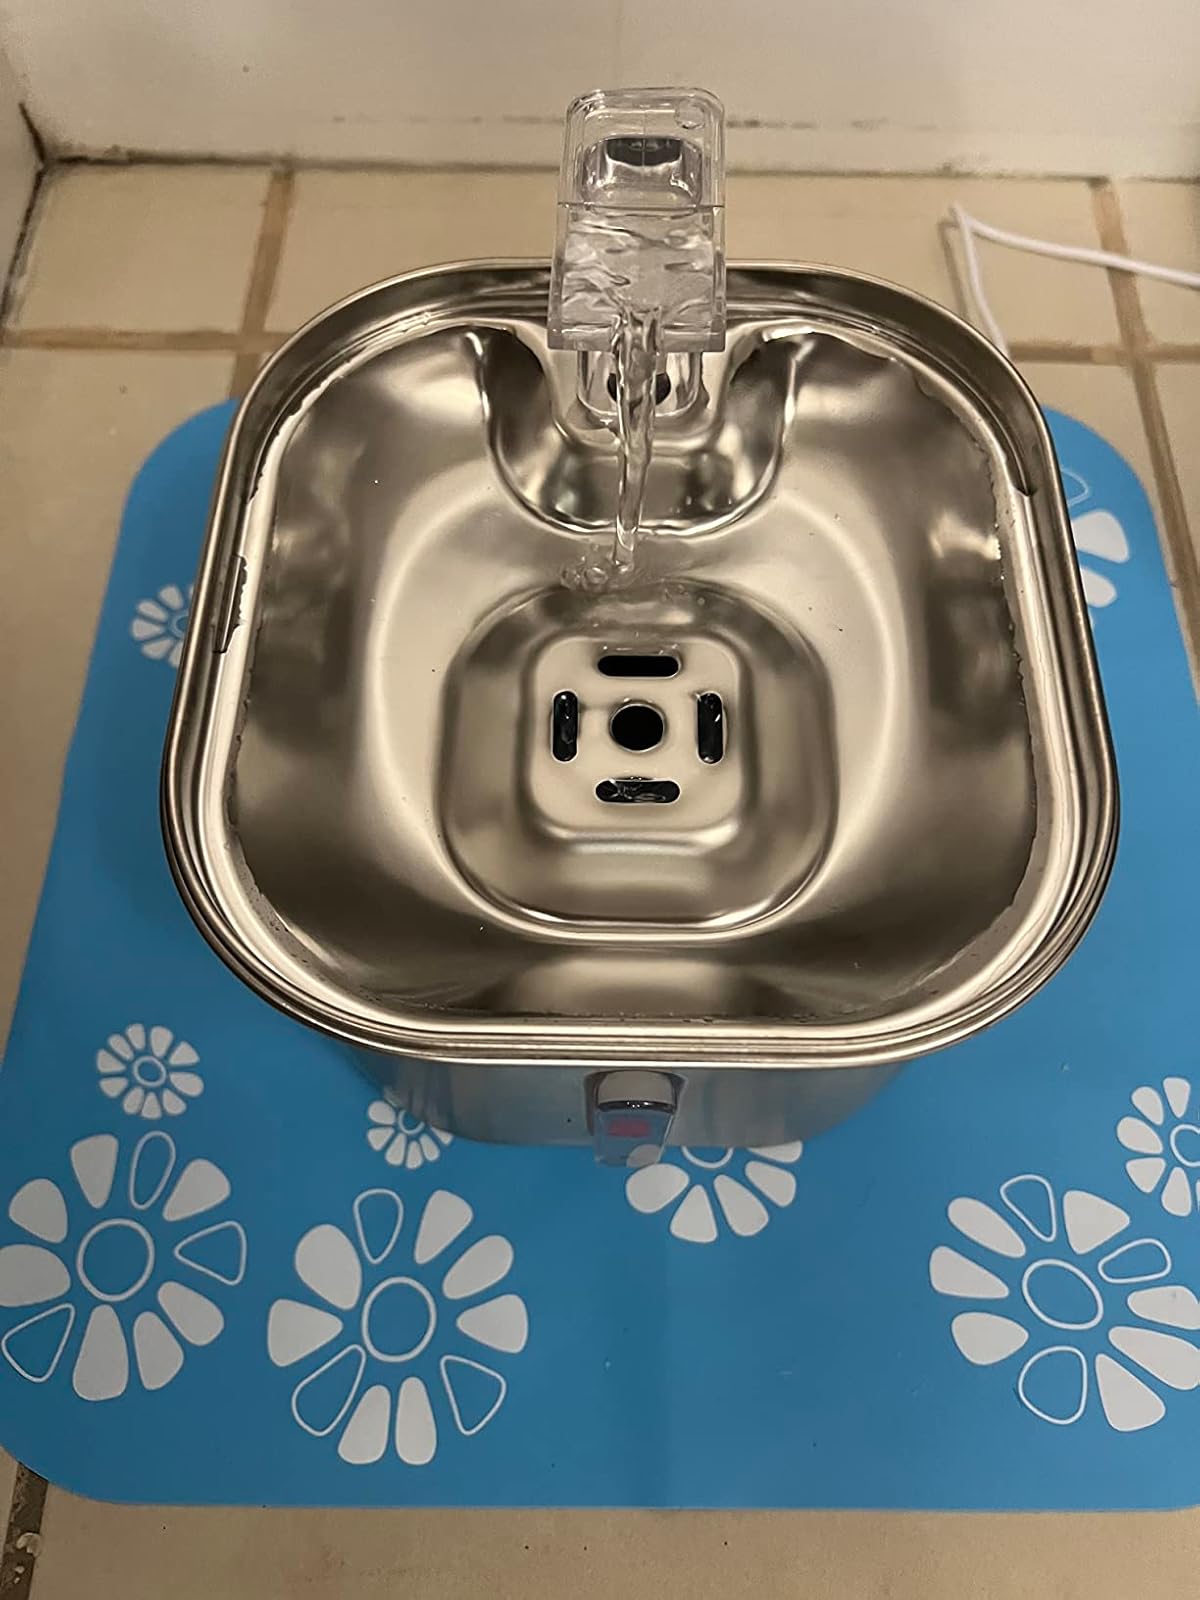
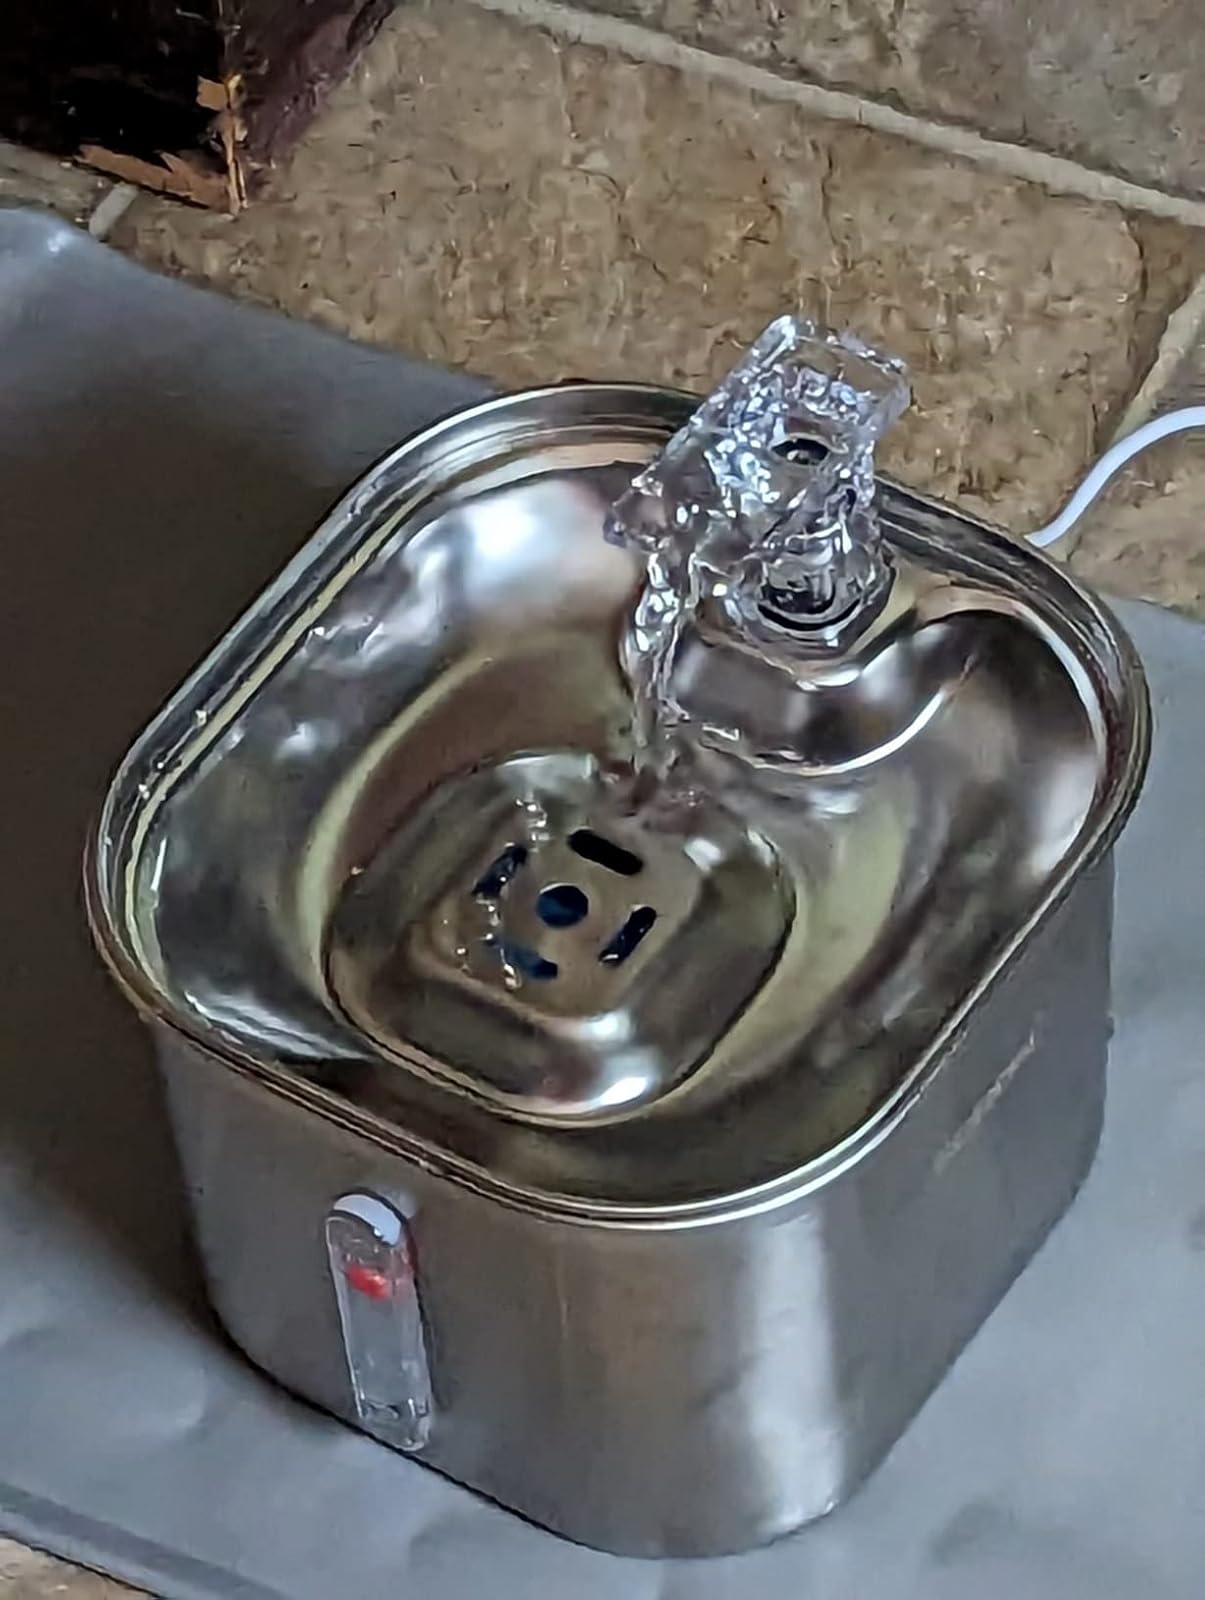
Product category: items_bowl
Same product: yes